IMAM Ro.37

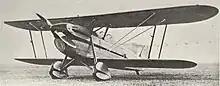
The initial version of the Ro.37 with the Fiat A.30 inline engine

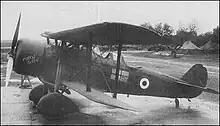
The main production version of the Ro.37 with the Piaggio P.IX radial engine

The Meridionali Ro.37 "Lince" (Italian: "Lynx") was a two-seater Italian reconnaissance biplane, a product of the "Industrie Meccaniche Aeronautiche Meridionali" (IMAM) company. It appeared in 1934 and had a composite structure of wood and metal. The aeroplane first saw operational duty in the Second Italo-Ethiopian War (1935–1936) and Spanish Civil War (1936–1939), and during the Second World War it saw duty on almost all fronts, except for Russia and the English Channel. It followed the Ro.1 as the main reconnaissance aircraft for the Italian Army.